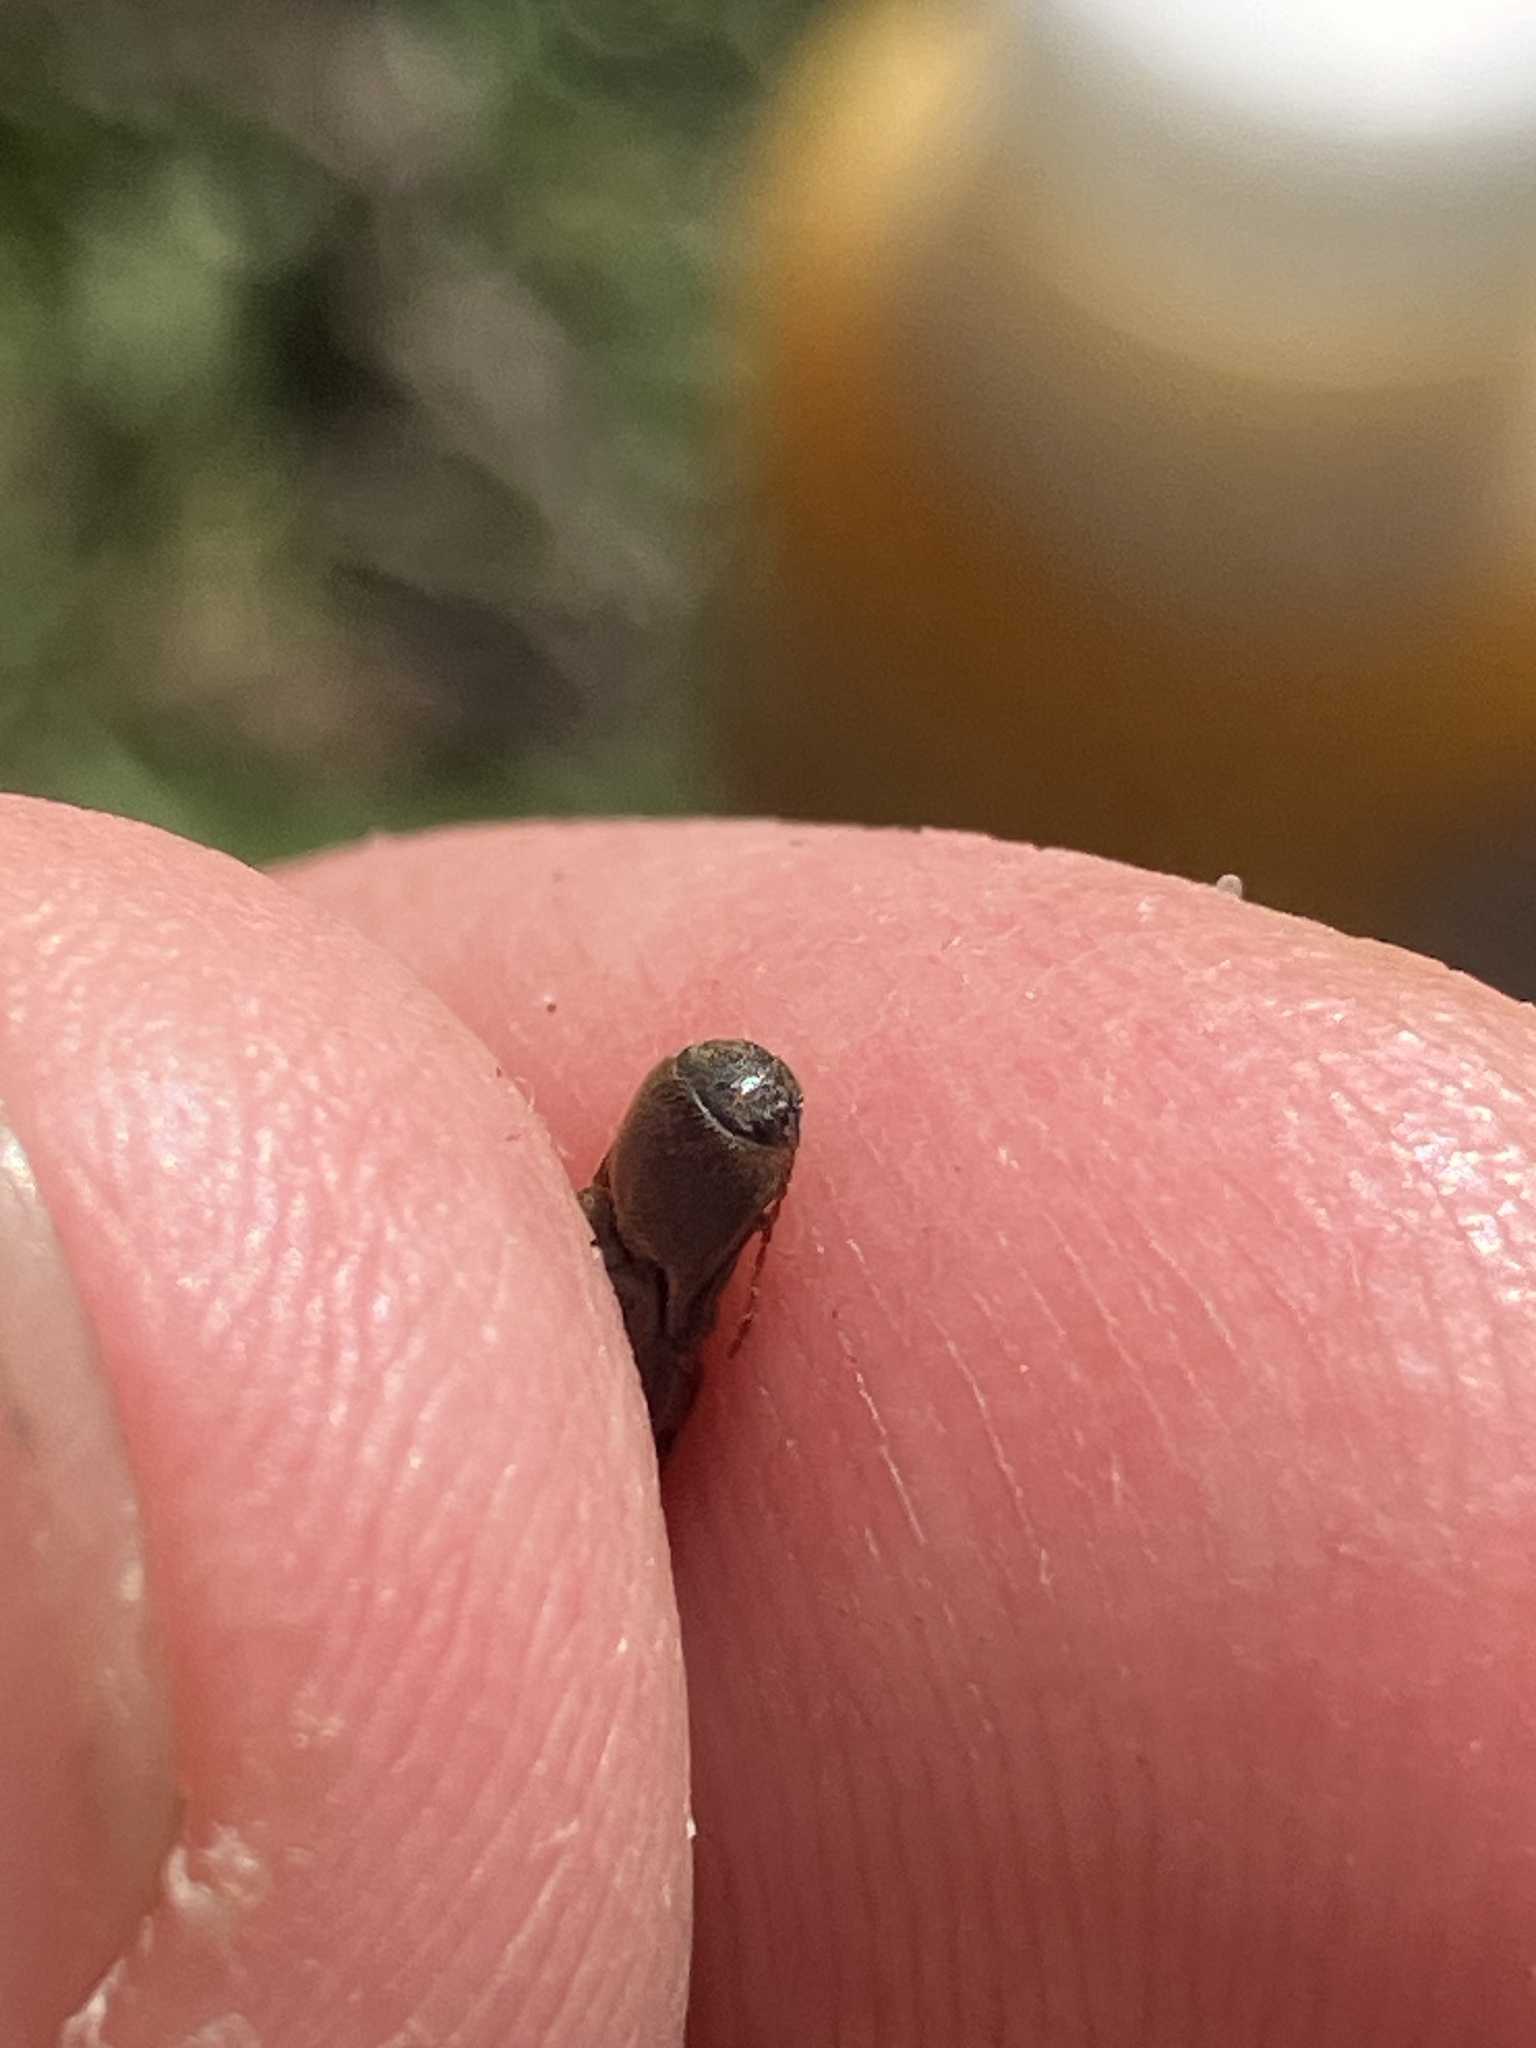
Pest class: clickbeetles_wireworms